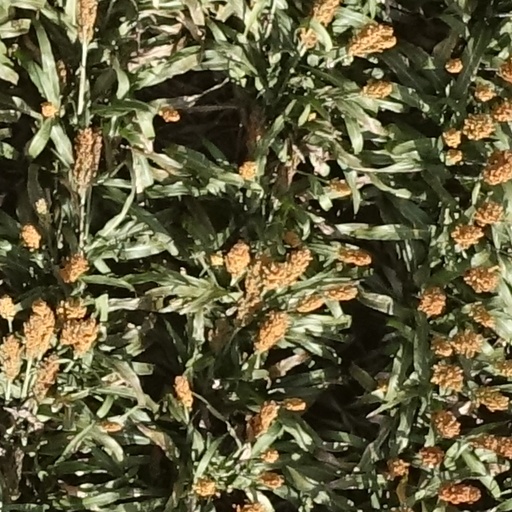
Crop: sorghum